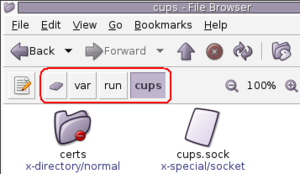
Chemin de fer, en système de transport : tout ce qui a trait aux systèmes ferroviaires.
Un fil d’Ariane est, en ergonomie et plus particulièrement de nos jours dans le domaine de la conception d’interfaces informatiques, une aide à la navigation sous forme de signalisation de la localisation du lecteur dans un document. Leur but est de donner aux utilisateurs un moyen de garder une trace de leur emplacement à l'intérieur de programmes, documents ou pages Web.